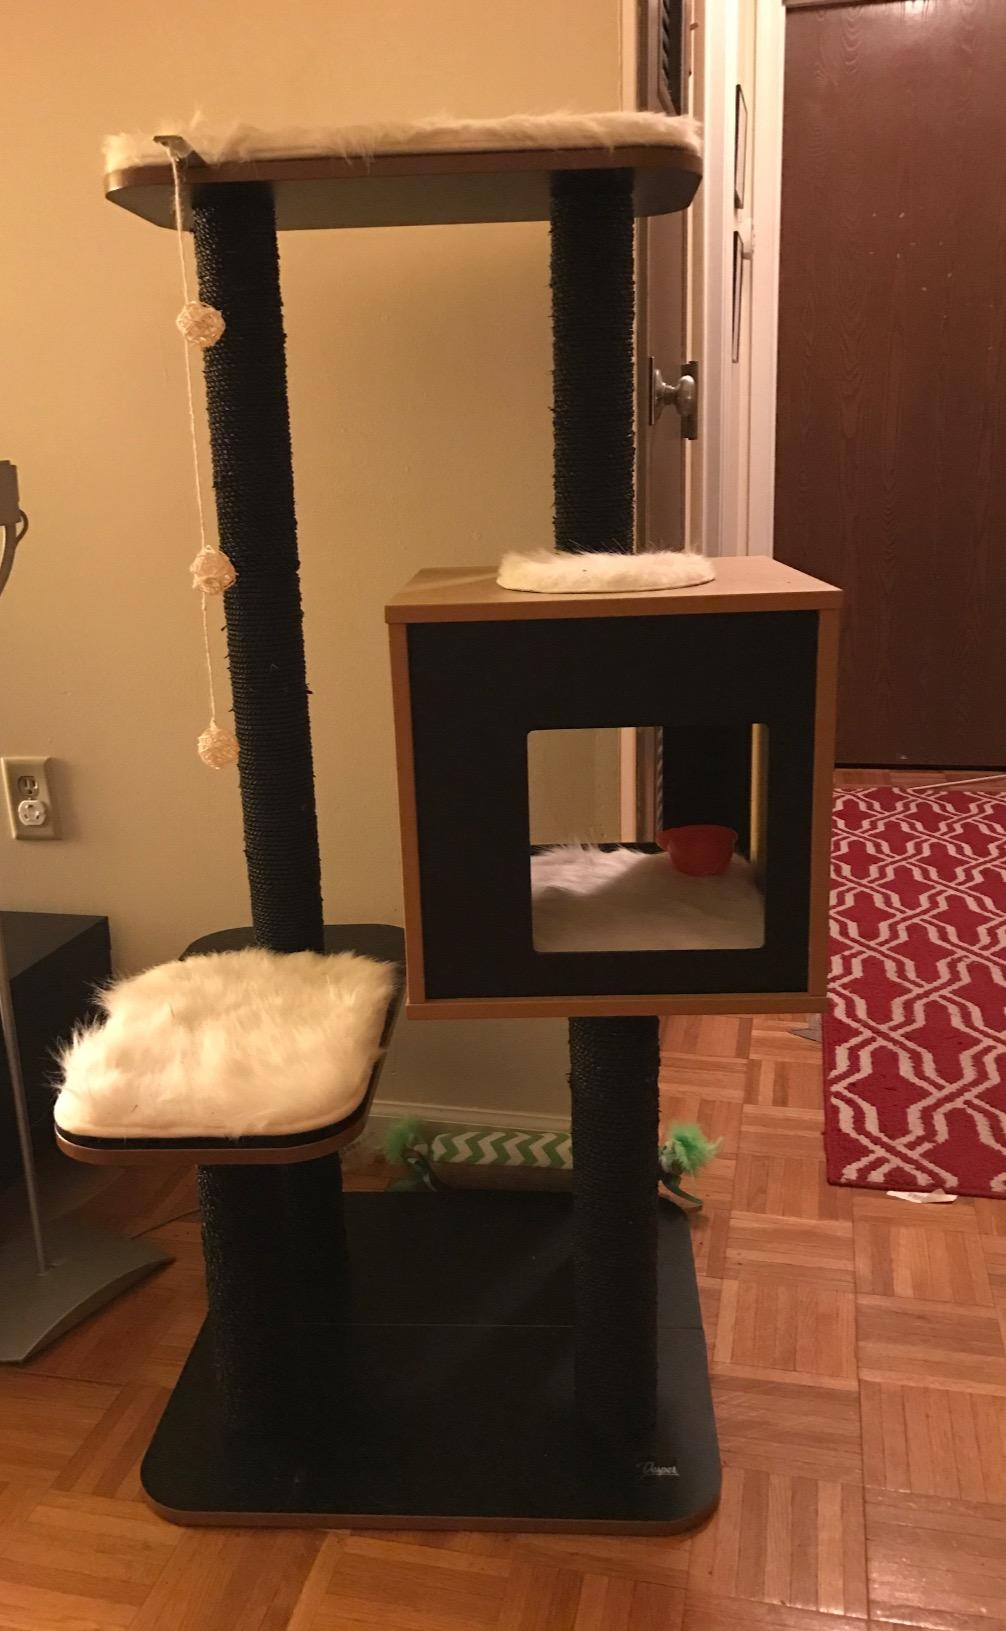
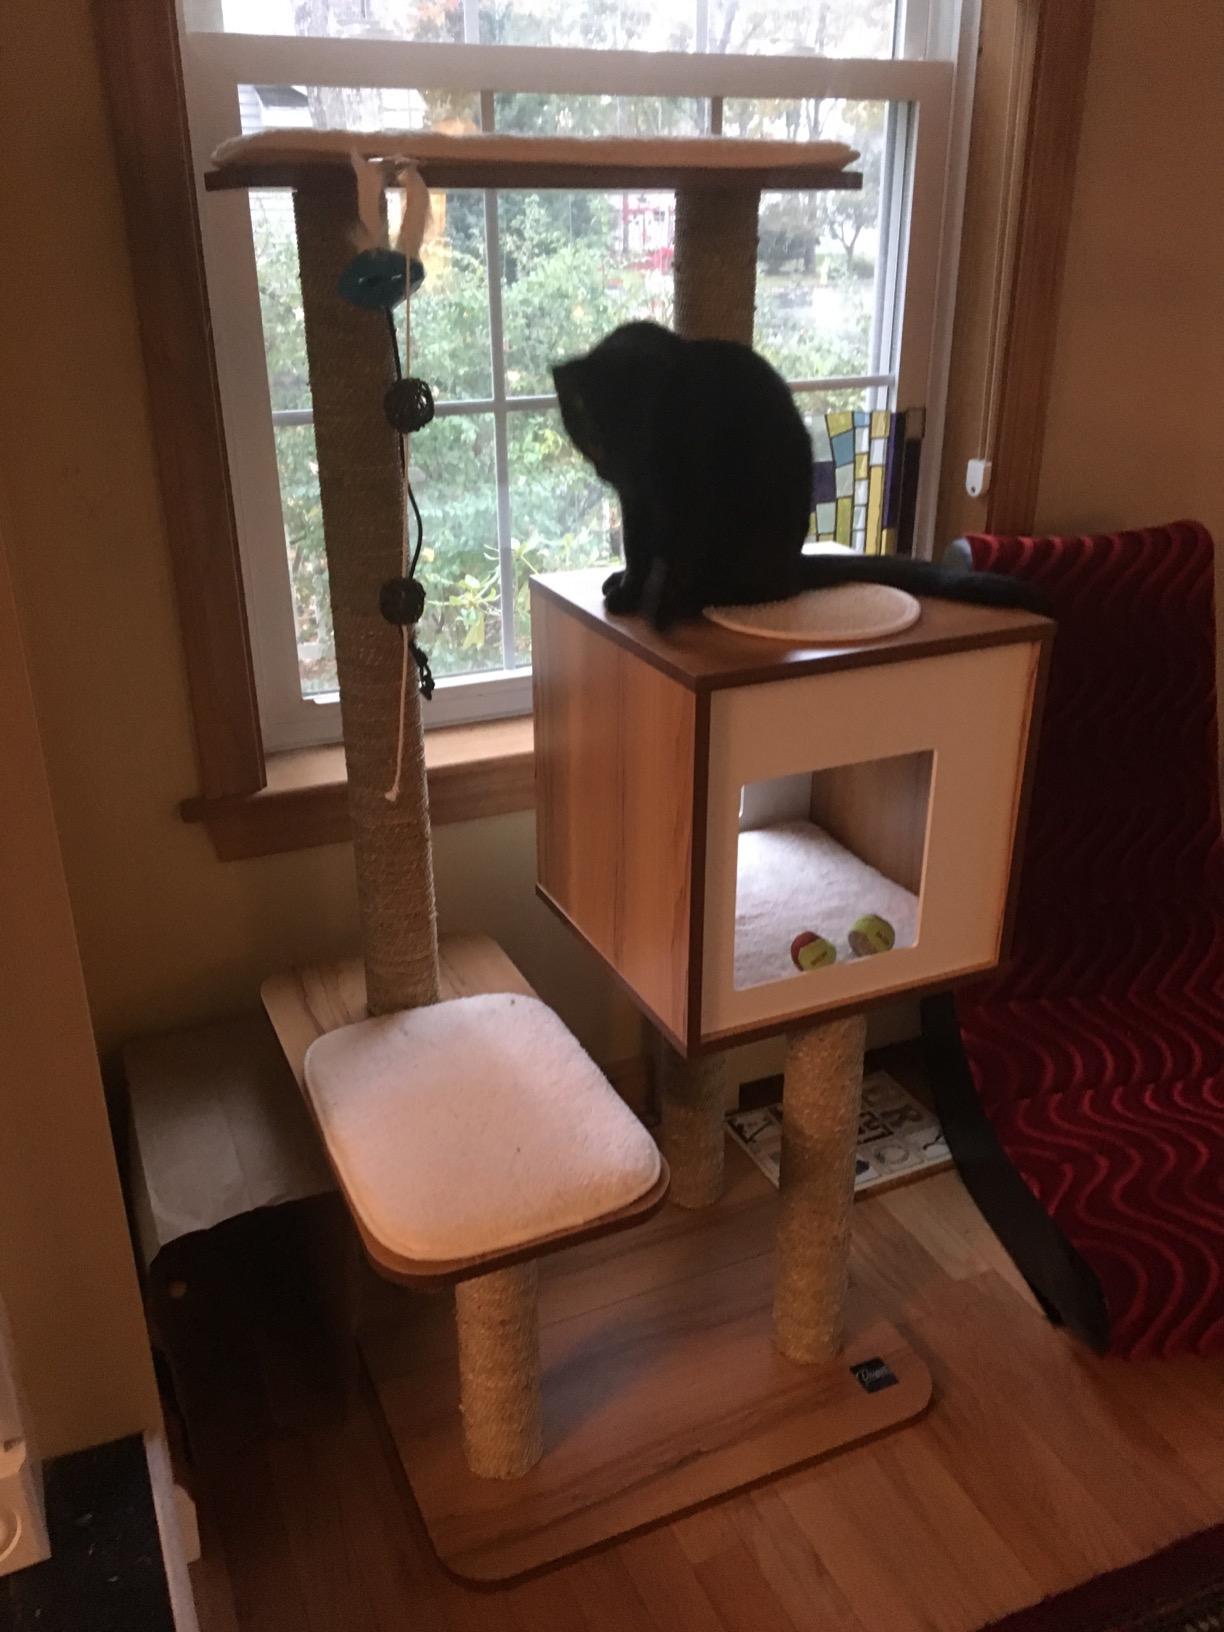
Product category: items_cat tree
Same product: no